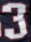
Number: 3